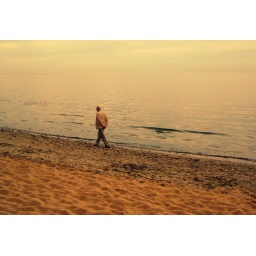
My grandpa walking down a beach in Poland